Heracles of Antikythera

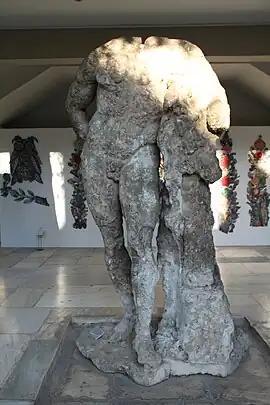
The statue in the NAMA

The Heracles of Antikythera is a large ancient Greek marble sculpture of the Greek hero Heracles, found in the wreck of Antikythera among several other findings, and now housed in the National Archaeological Museum of Athens.